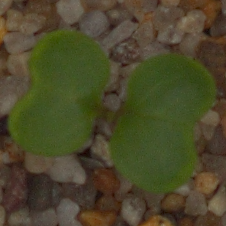
Label: charlock